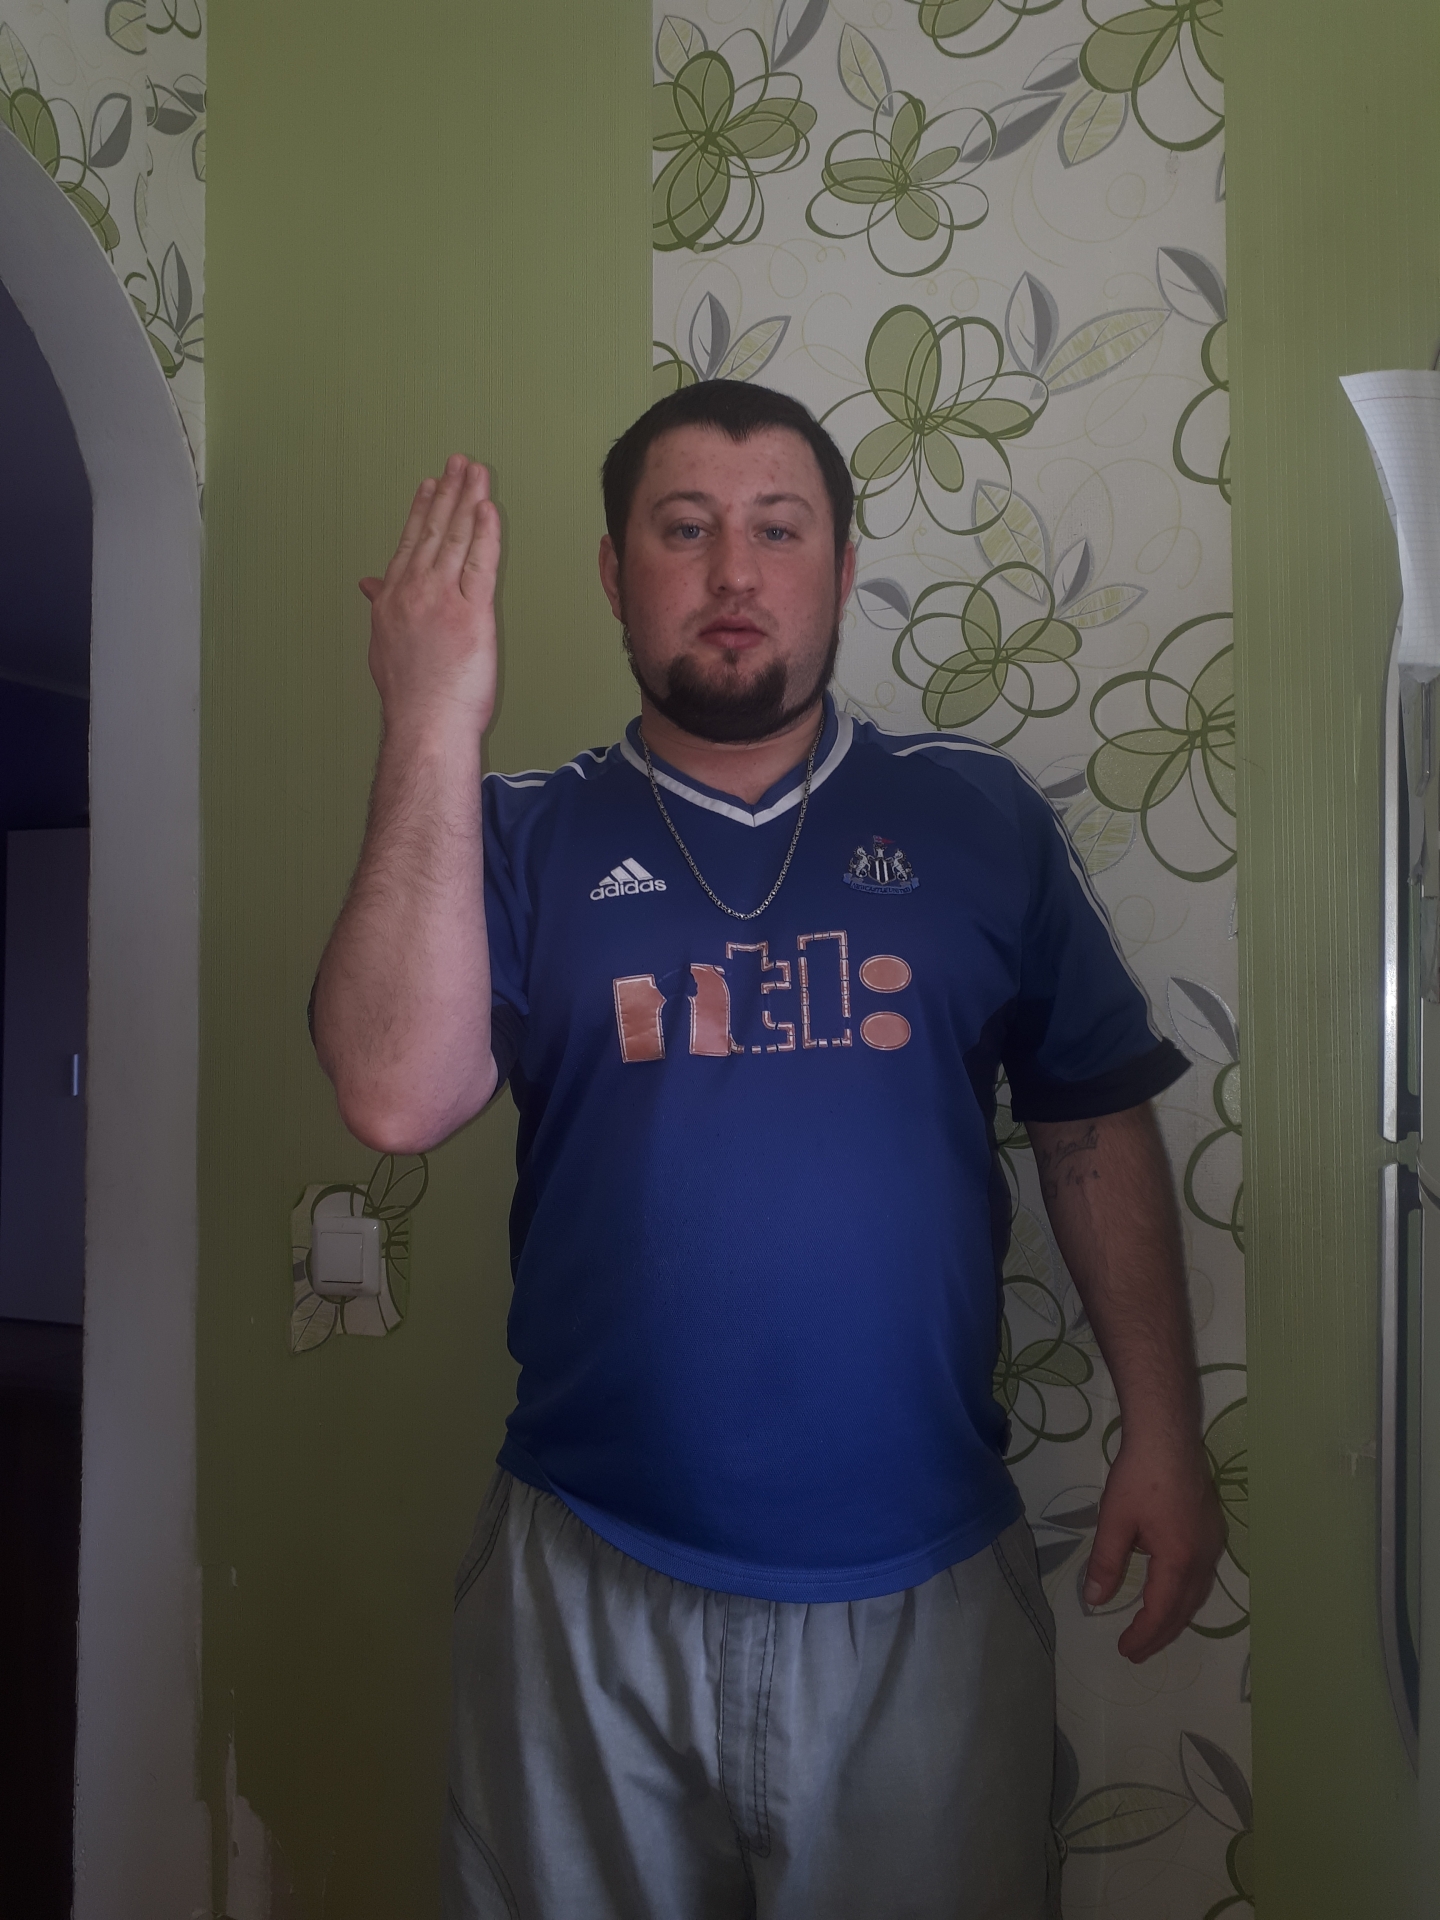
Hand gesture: stop_inverted